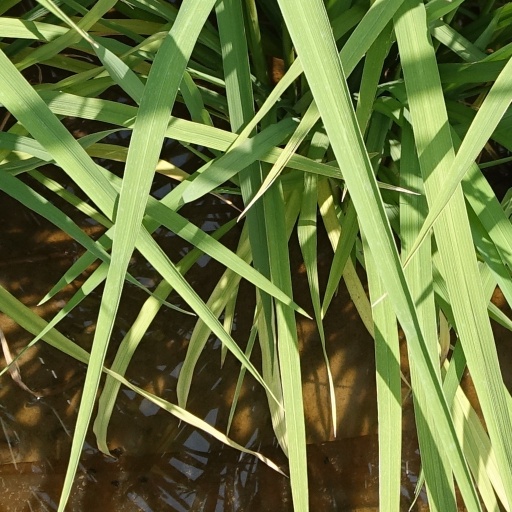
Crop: rice